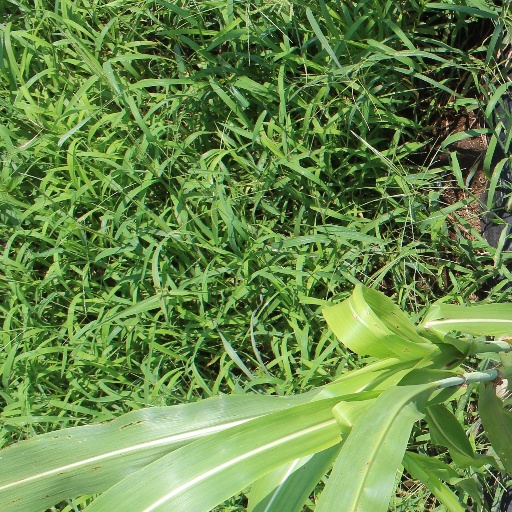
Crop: sorghum